Jenny Gill

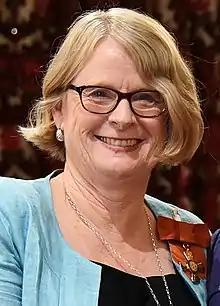
Gill in 2017

Jennifer Mary Gill (born 1951) is a semi-retired executive from New Zealand who works in philanthropy. She was New Zealand's first full-time paid employee working in philanthropy, and the chair of Philanthropy New Zealand.